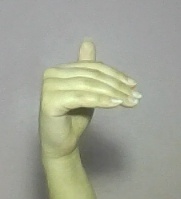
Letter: khaa